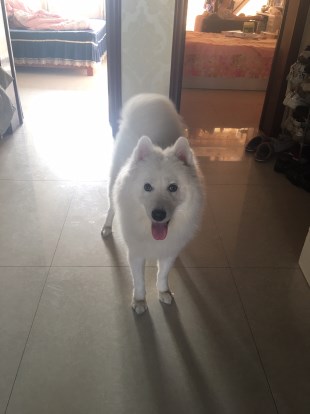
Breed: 2192-n000088-Samoyed